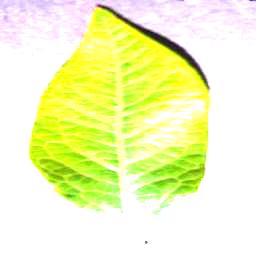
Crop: blueberry
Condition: healthy